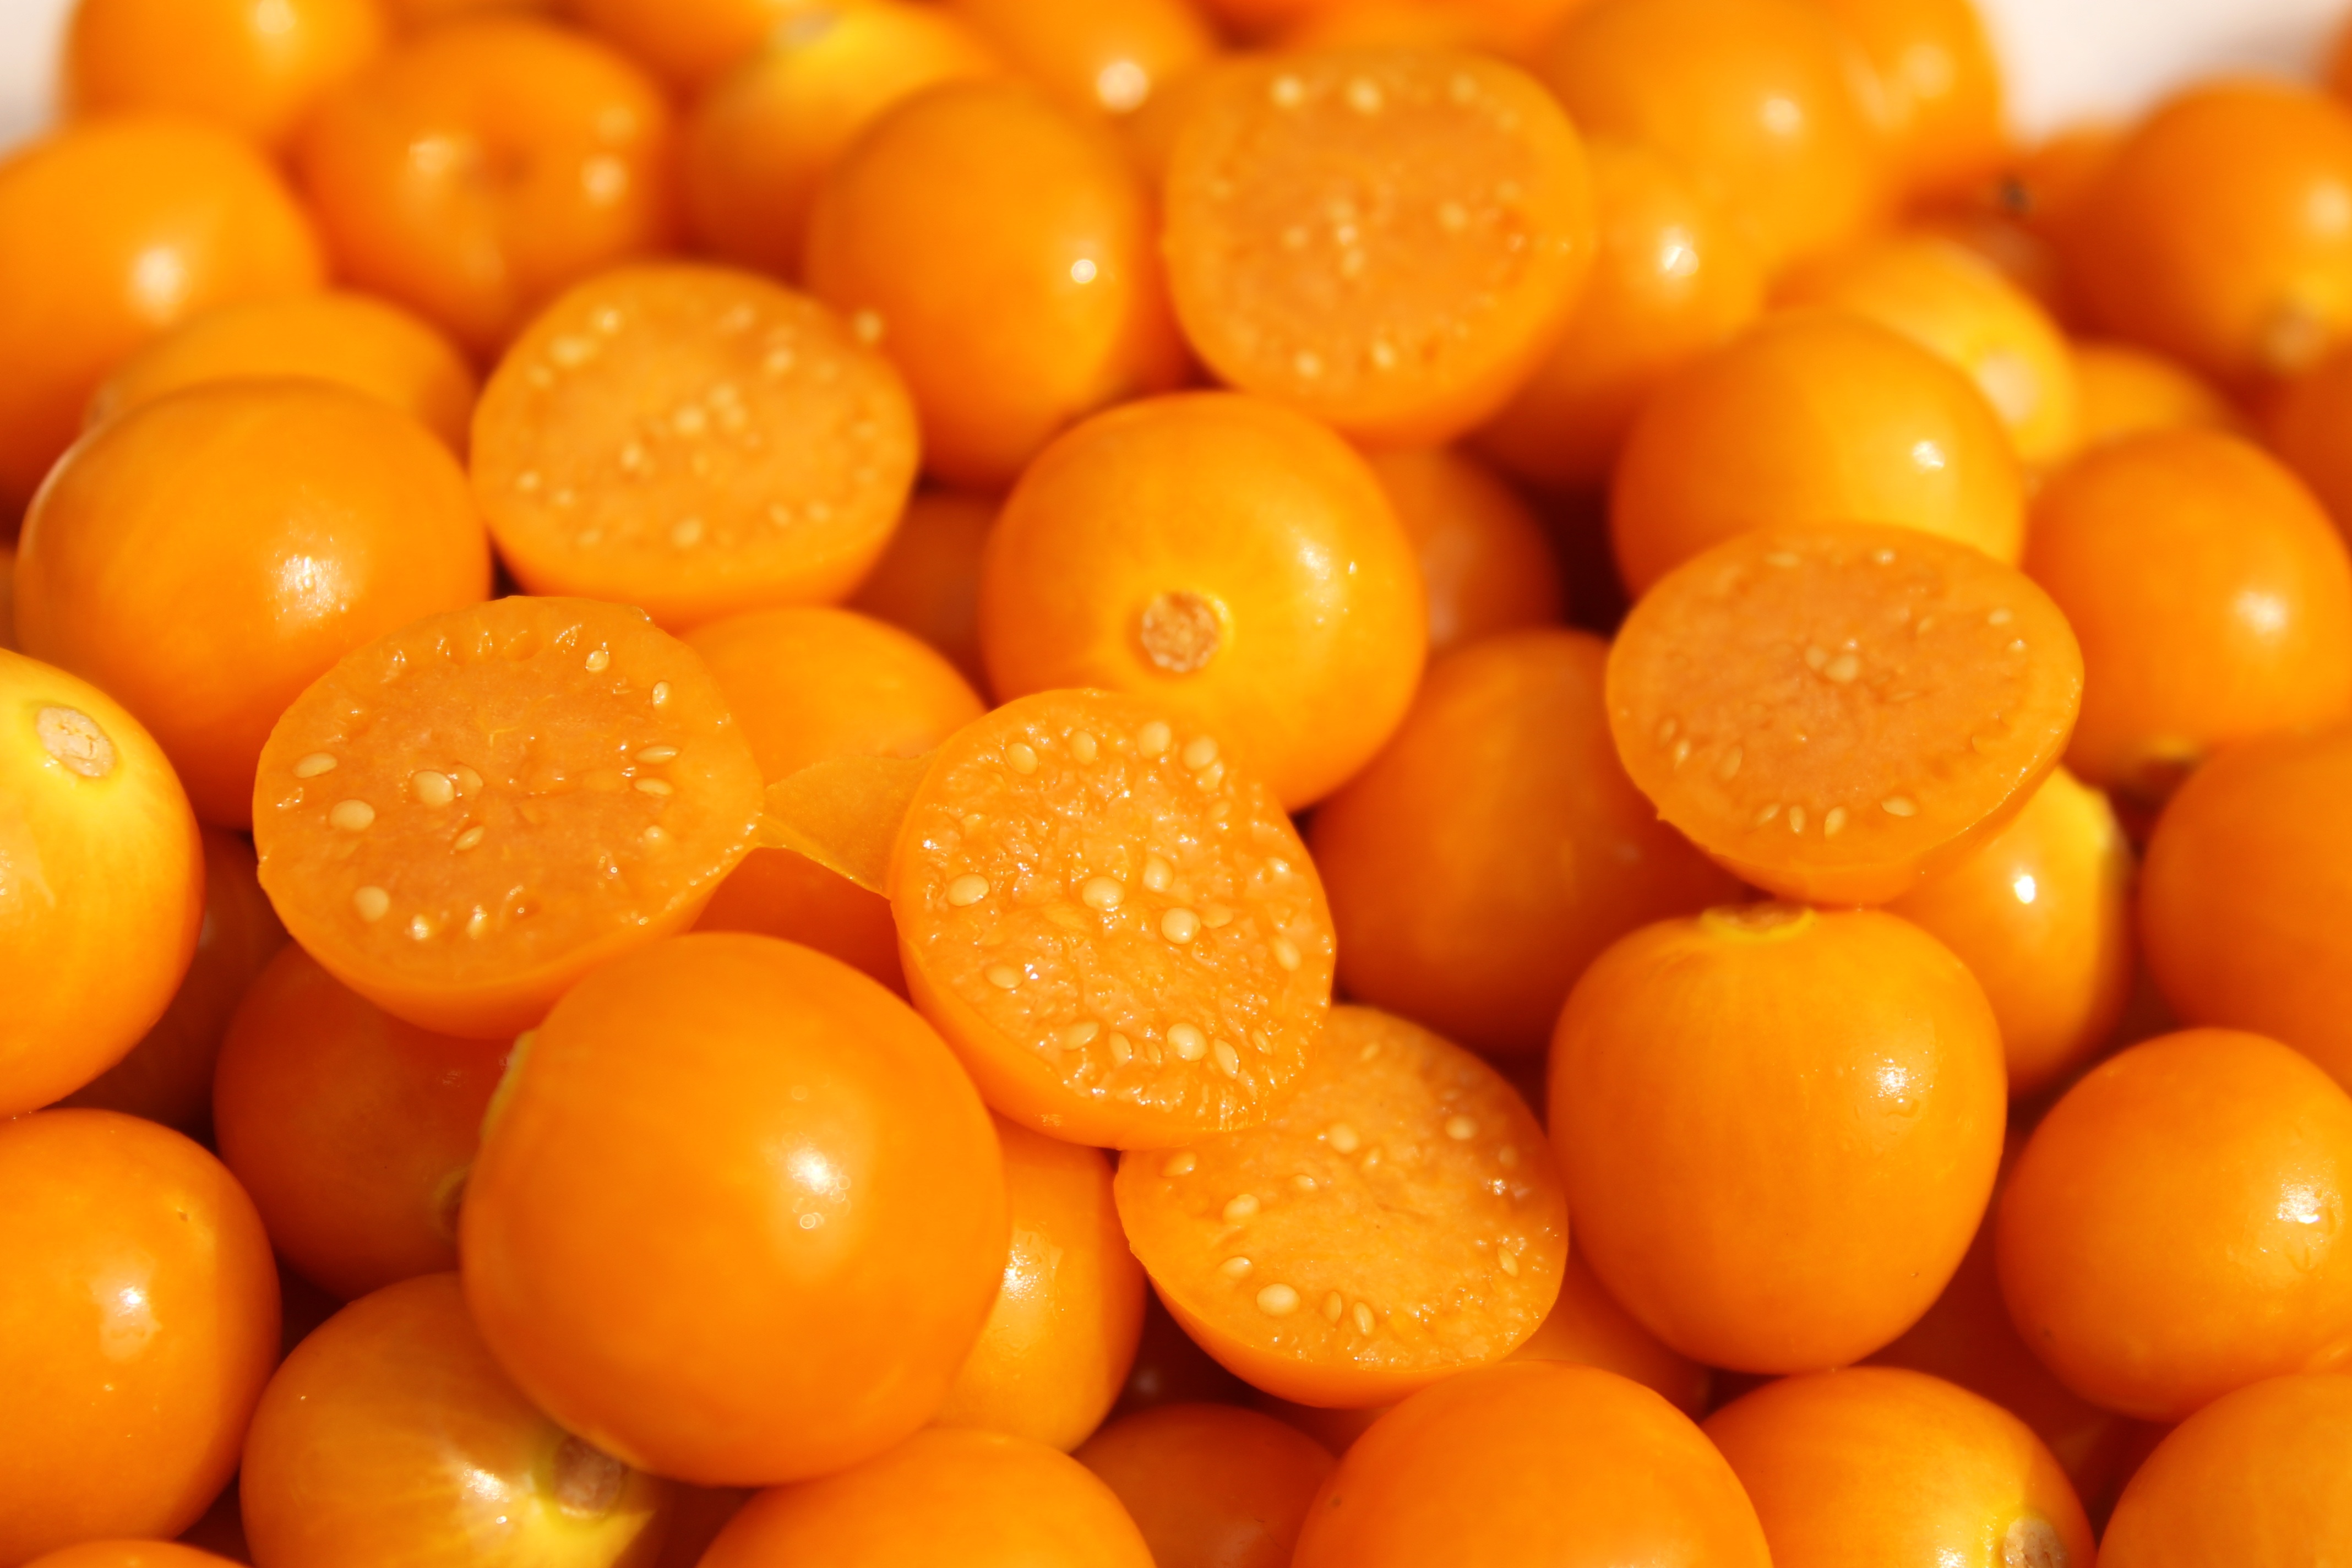
plant, fruit, orange, food, produce, vegetable, tropical, yellow, apricot, seeds, tangerine, kumquat, clementine, exotic, citrus, colombia, flowering plant, bitter orange, uchuva, mandarin orange, land plant, tangelo